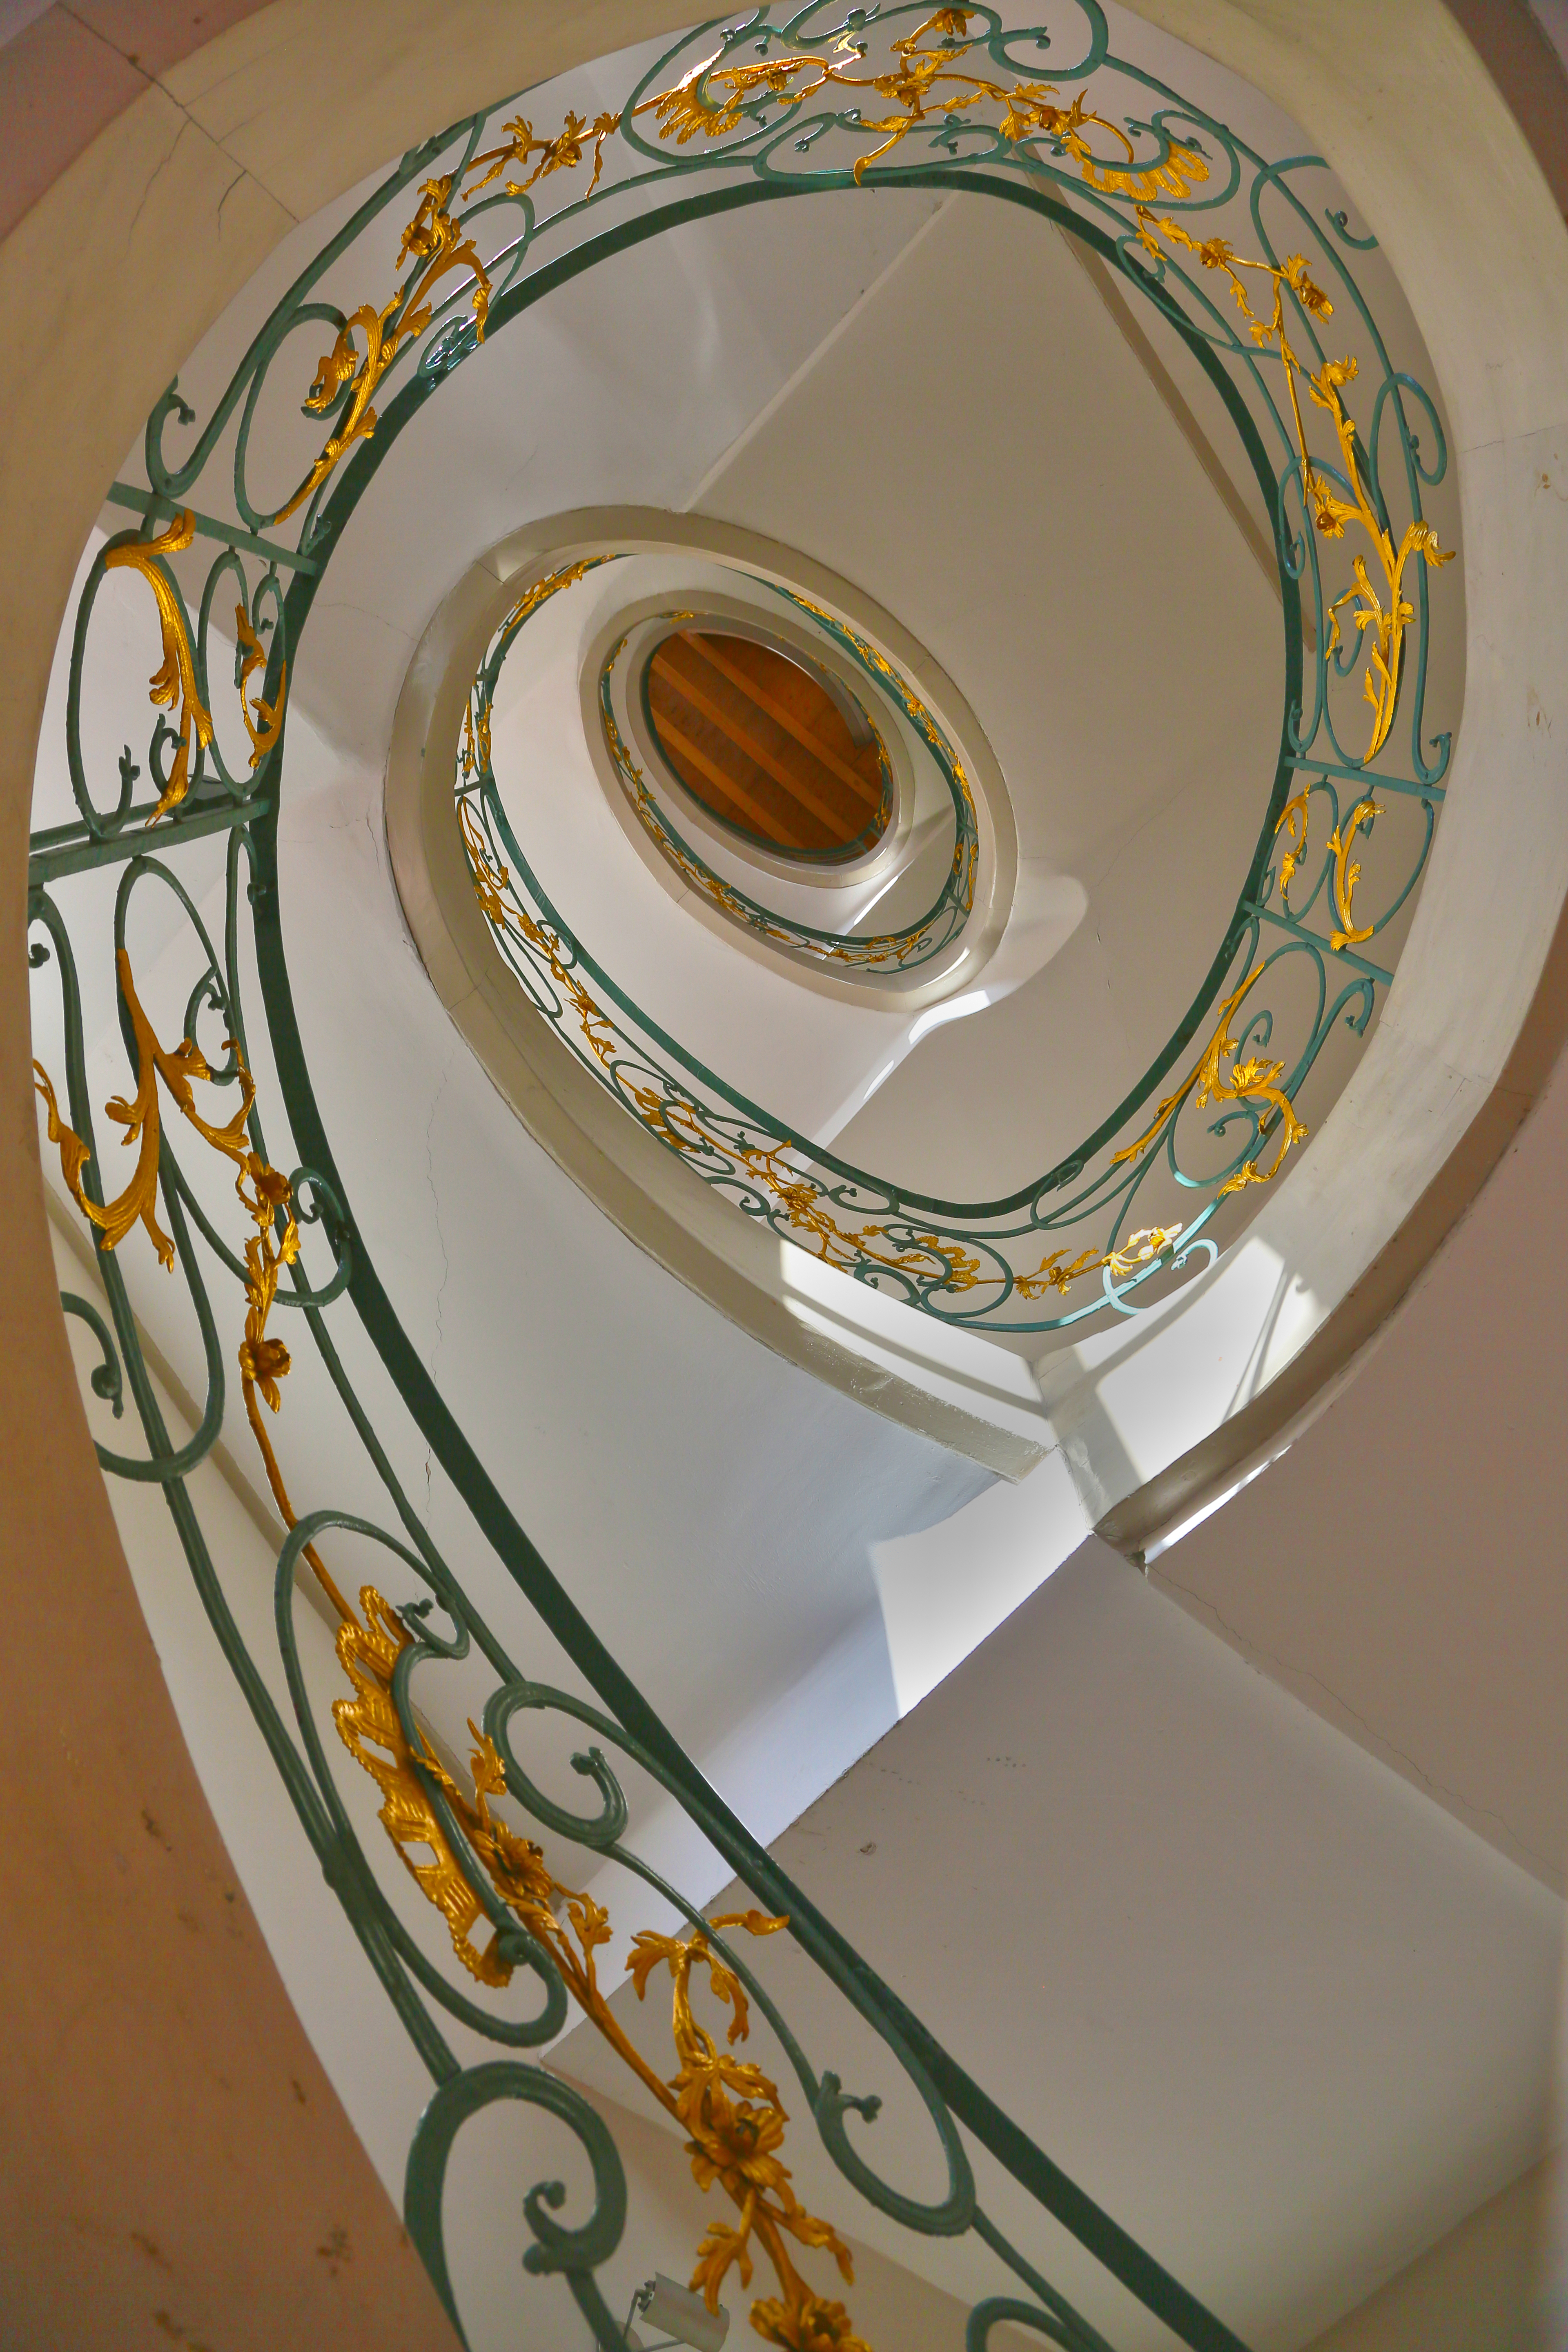
romantic, stairs, yellow, spiral, circle, architecture, ceiling